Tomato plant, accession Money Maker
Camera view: tilt-top (135 deg); turntable rotation: 210 degrees
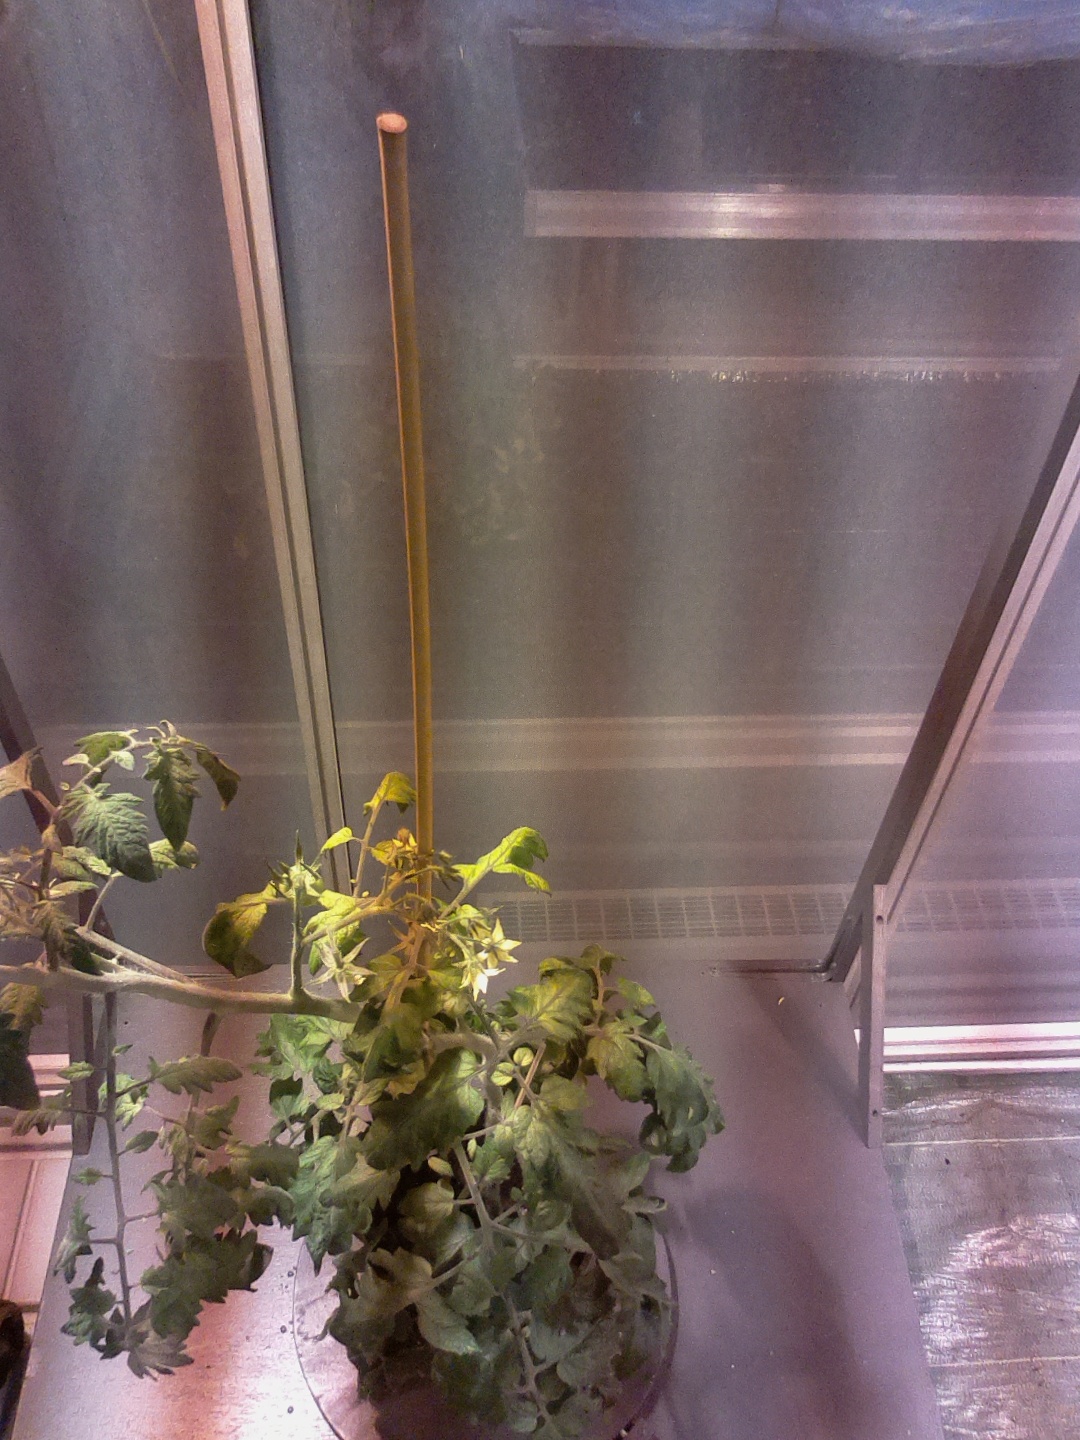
BBCH growth stage 71: 10%-20% of final fruit size